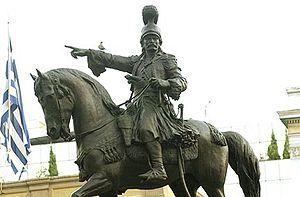
Theódoros Kolokotrónis, né le 3 avril 1770 à Ramavouni en Messénie, dans le Péloponnèse et mort le 15 février 1843 à Athènes, fut un général et homme d'État grec, héros de la Guerre d'indépendance grecque. Il était surnommé le « Vieux de Morée » car il avait cinquante ans au début du conflit.